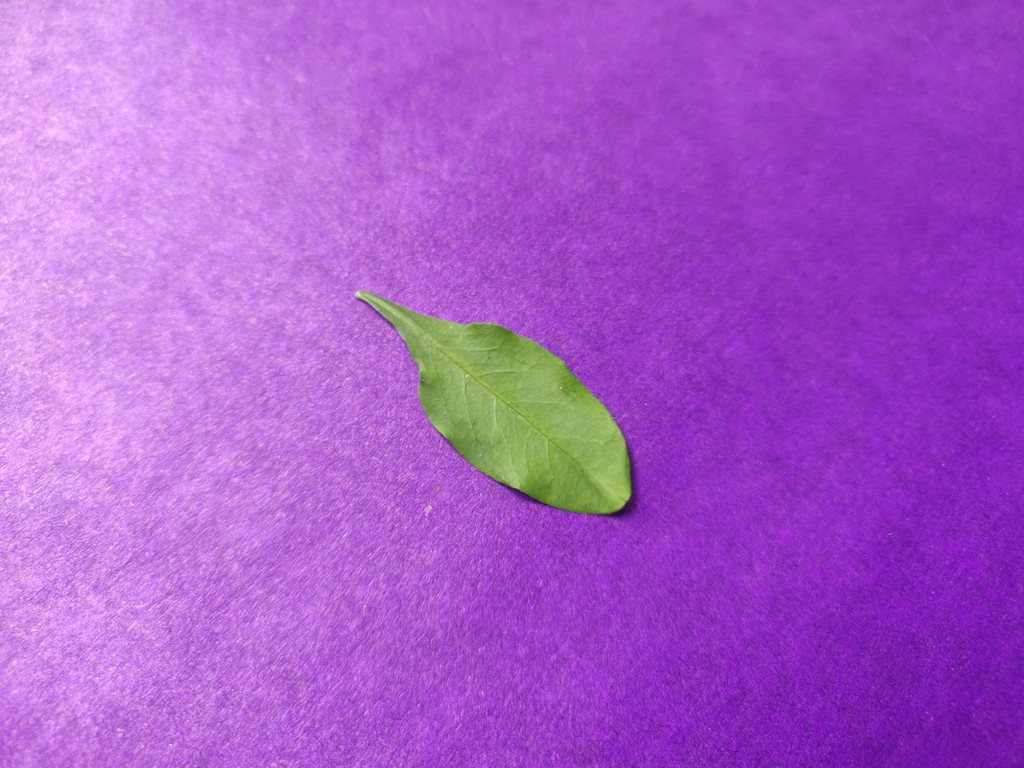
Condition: Healthy
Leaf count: single
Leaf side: front